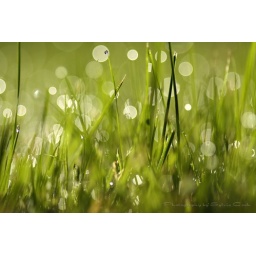
I found myself face down in the grass